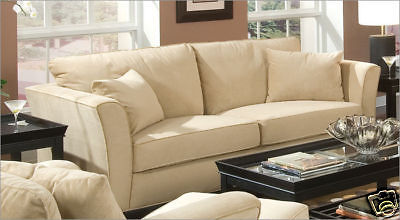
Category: sofa